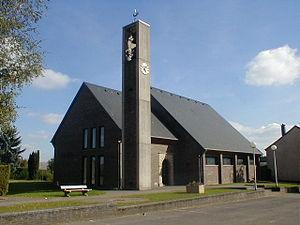
L'église de Sélange (Belgique).
Messancy est une commune francophone de Belgique située en Région wallonne dans la province de Luxembourg, ainsi qu’une localité où siège son administration. Elle se trouve à la frontière du Grand-Duché de Luxembourg et non loin de la France. Elle fait partie de l'arrondissement d'Arlon et est le siège de la justice de paix du canton de Messancy.
Sélange est un village ainsi qu'une section de la commune belge de Messancy, situé en Région wallonne dans la province de Luxembourg. Elle appartient à la sous-région linguistique Pays d'Arlon.